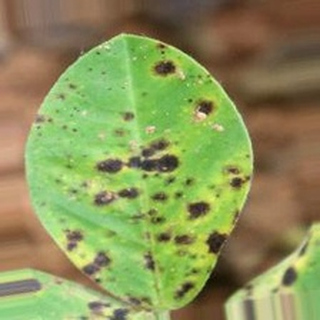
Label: groundnut_late_leaf_spot